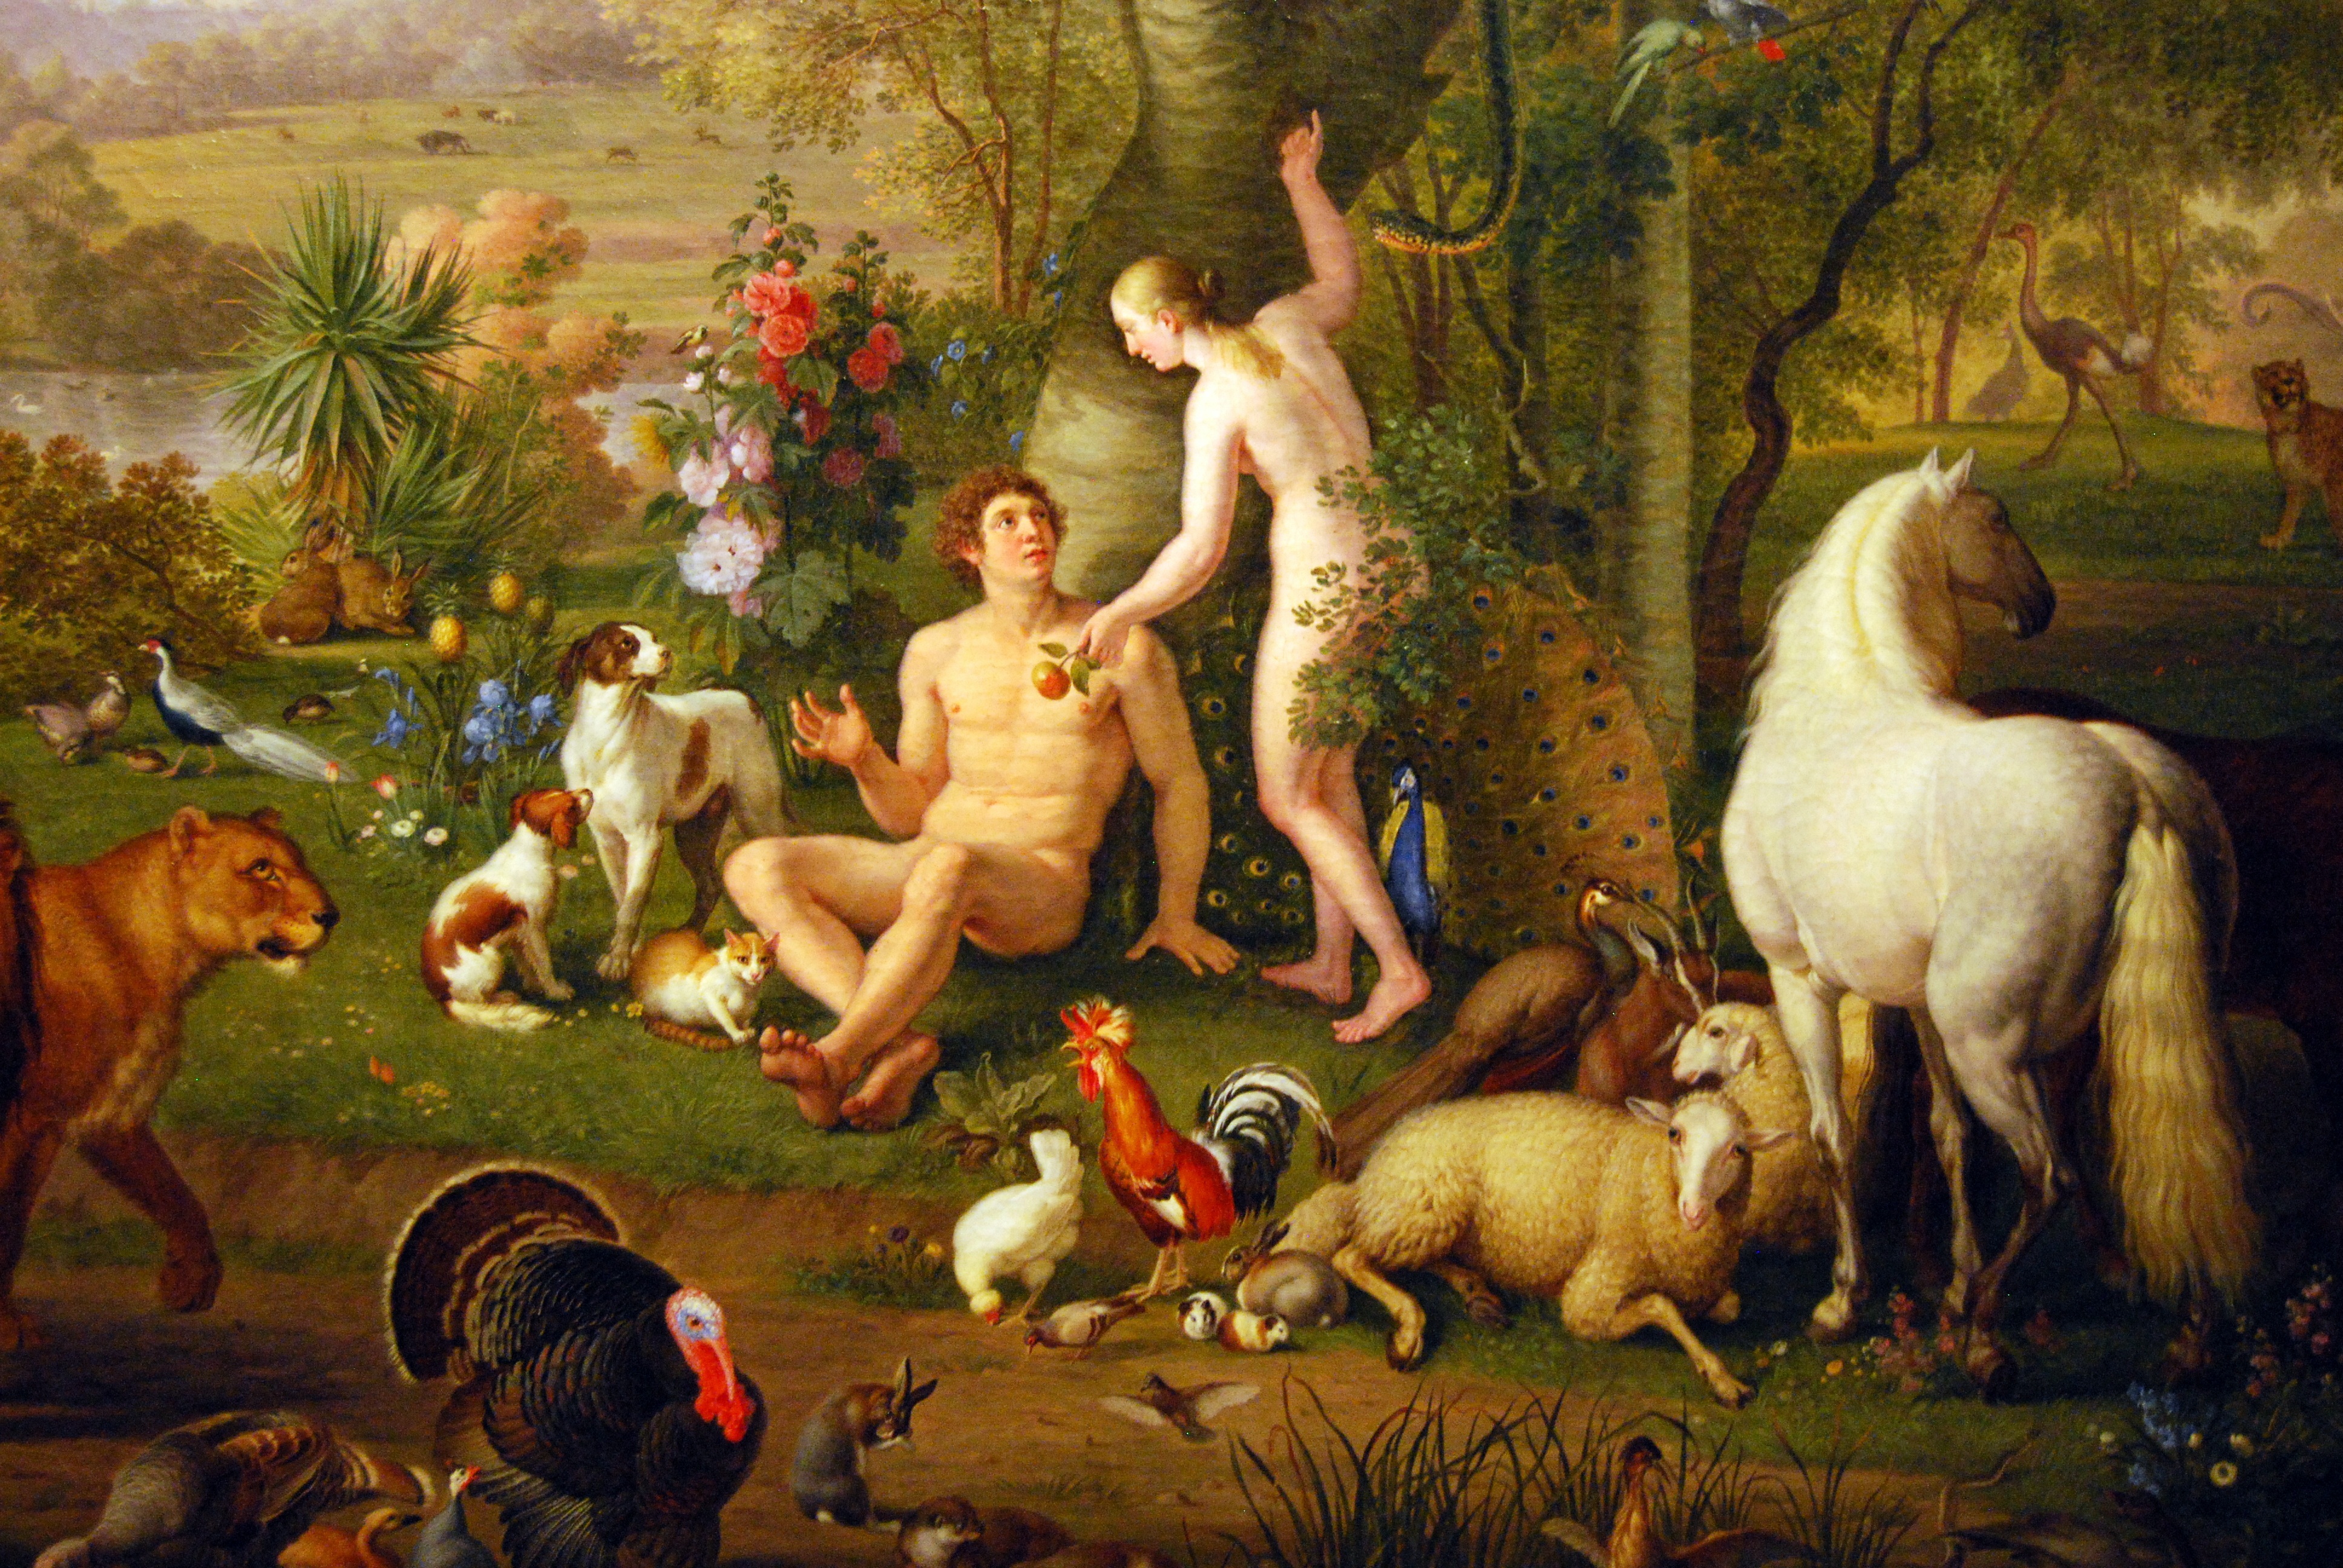
museum, paradise, painting, vatican, peter, eva, adam, mythology, the framework, fictional character, terrestre, vatican museums, wenzel